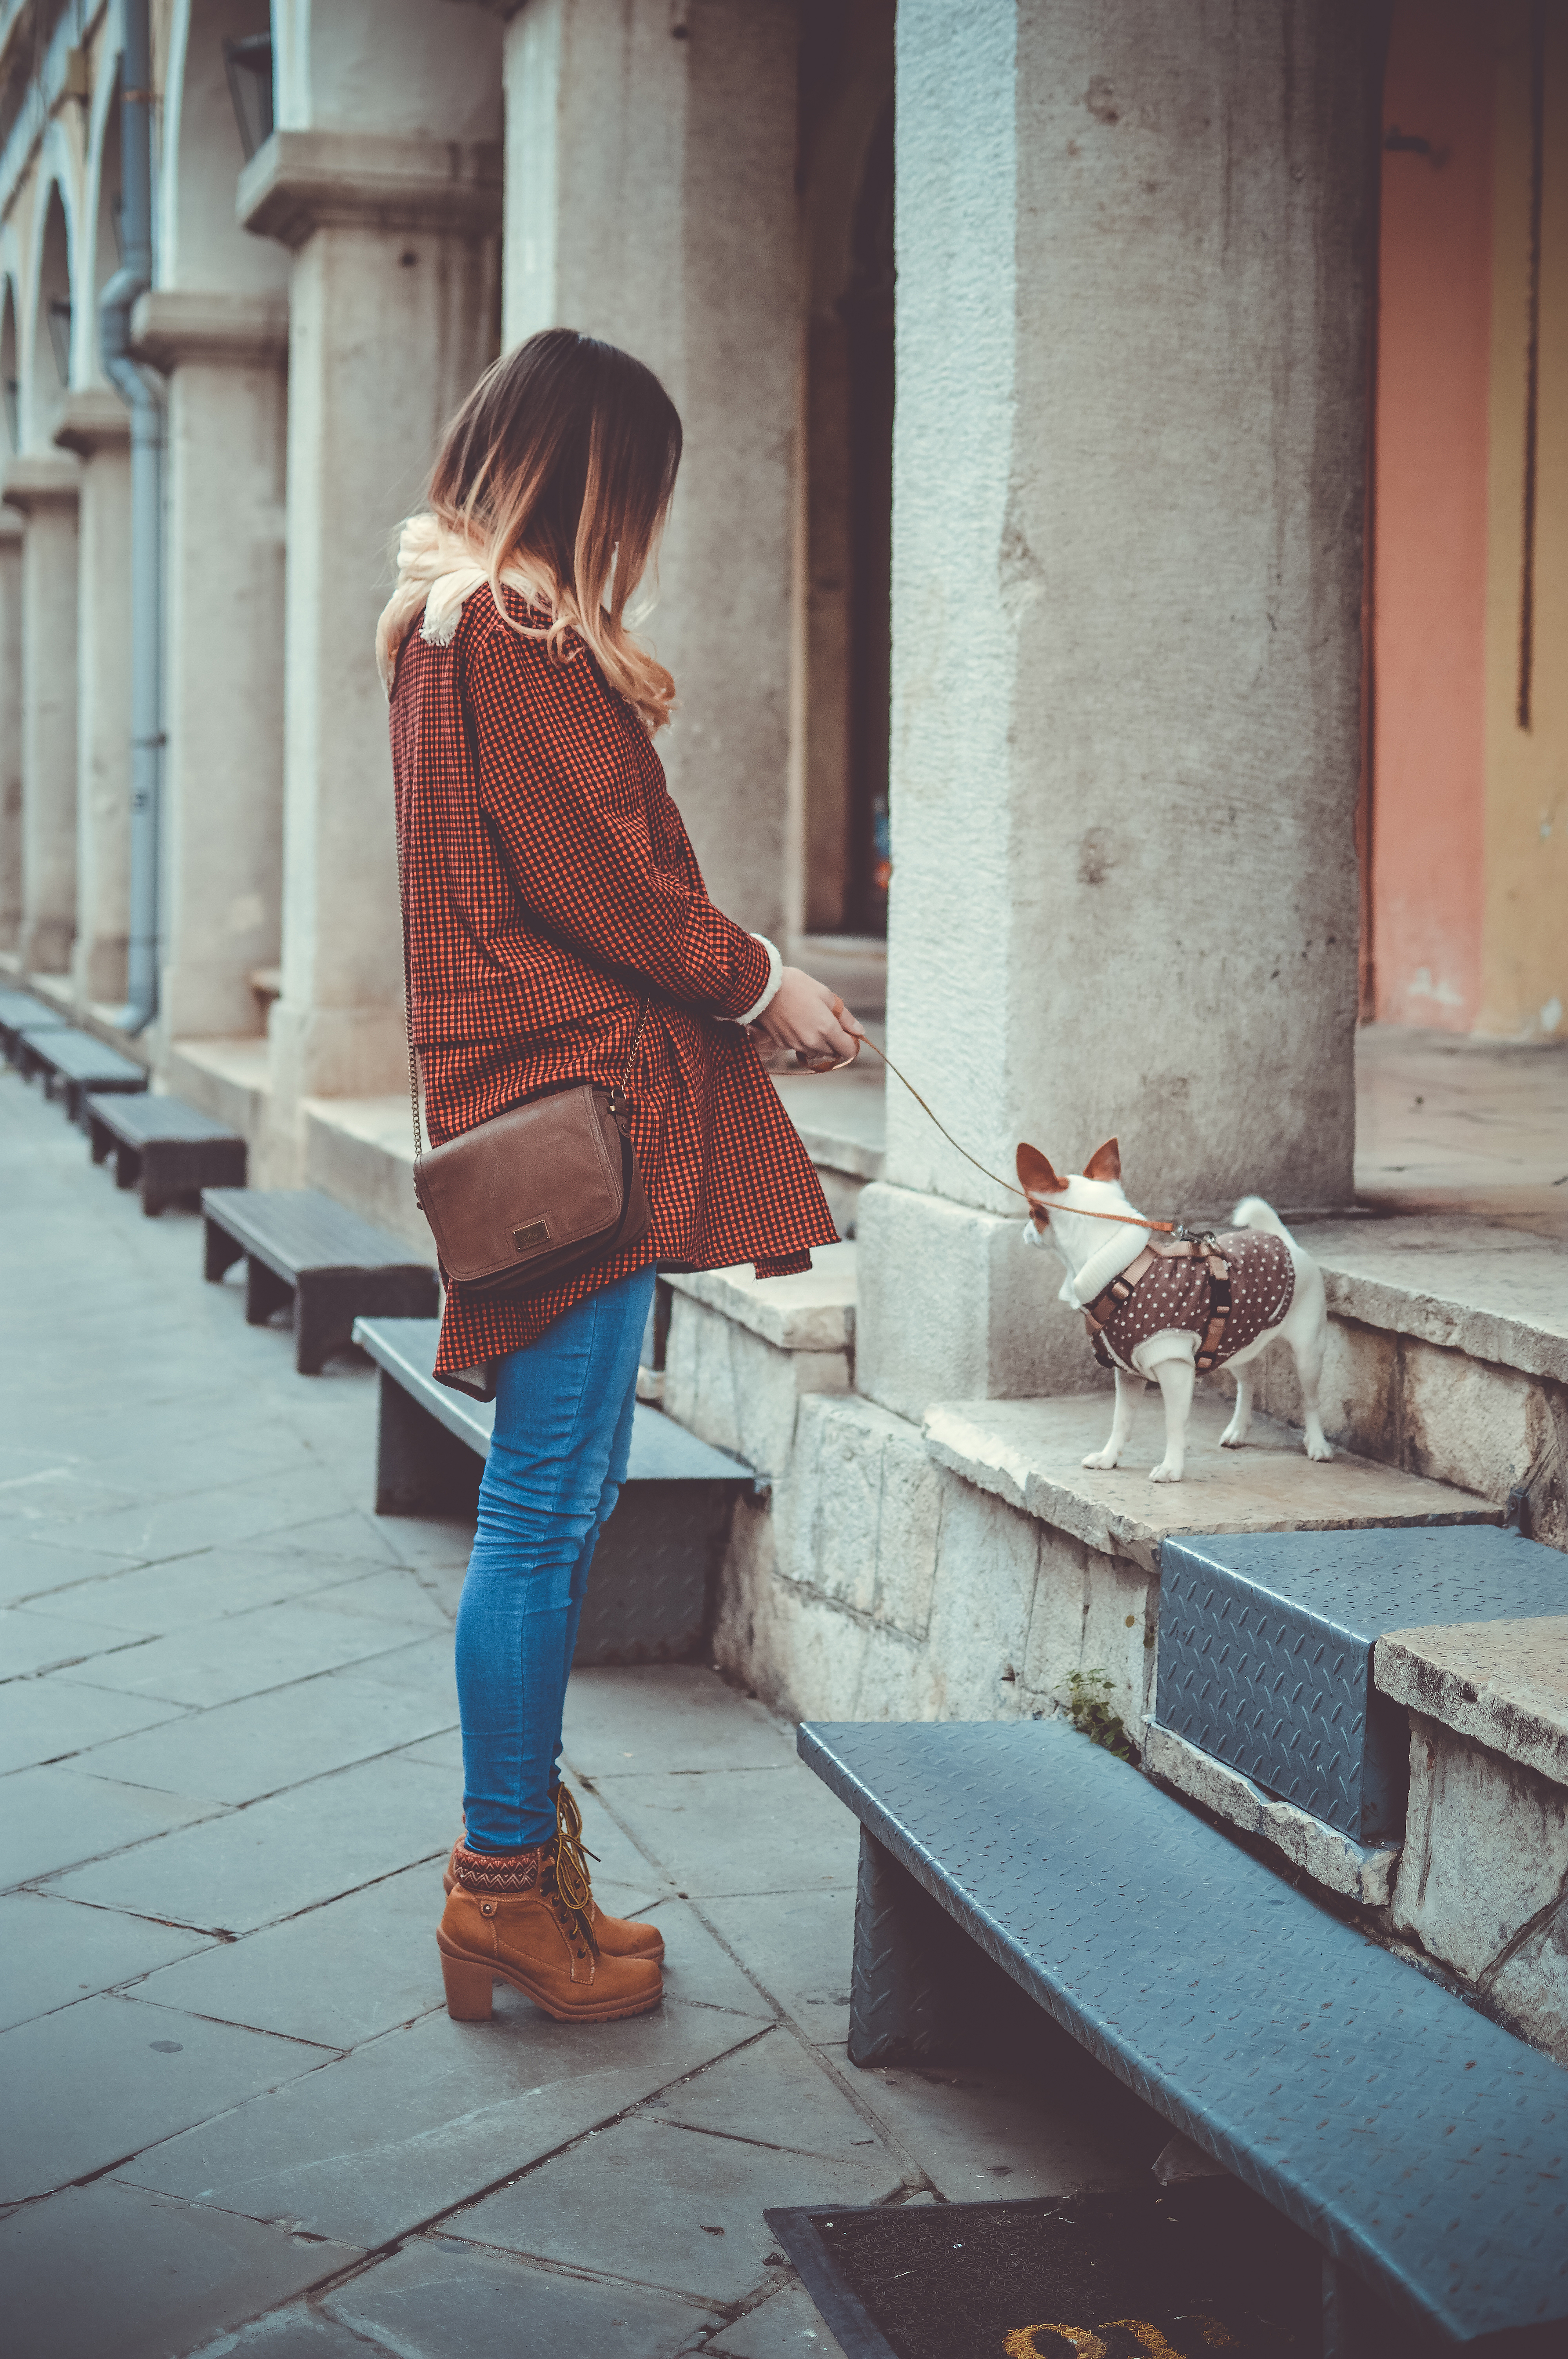
girl, road, white, street, spring, red, color, fashion, blue, clothing, dress, photograph, snapshot, beauty